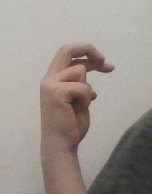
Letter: zay